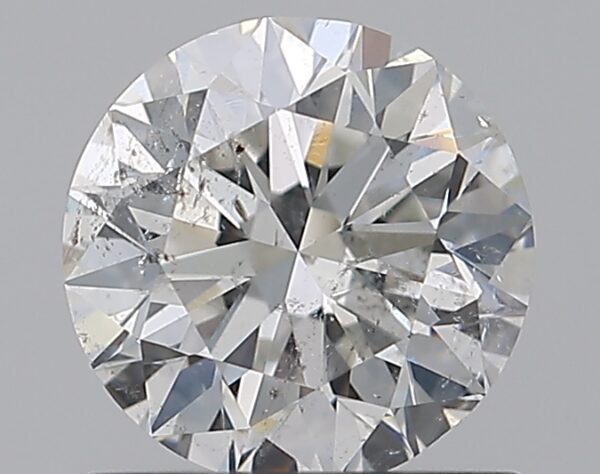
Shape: round
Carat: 1
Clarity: I1
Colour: G
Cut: VG
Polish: EX
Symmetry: EX
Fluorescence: F
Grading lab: GIA
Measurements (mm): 6.27 x 6.33 x 4